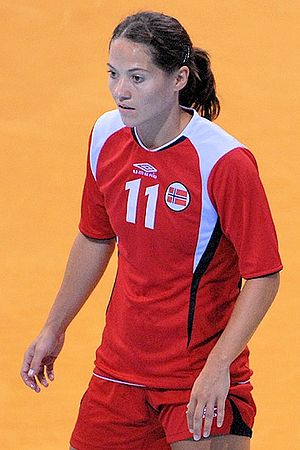
Kari Mette Johansen
Johansen under Sommer-OL 2008 i Beijing.
Kari Mette Johansen er en tidligere norsk håndboldspiller. Hun spillede venstrefløj for Larvik HK fra 1998 til 2014, hvor hun kom fra Lisleby HK i 1998/99 og har også tidligere spillet for Skjeberg HK. Hun begyndte at spille håndbold som femårig, efter at have været med søsteren Kristina til træning. Hun debuterede for den norske landshold den 26. marts 2004 og har senere haft fast plads på holdet. Hun var med til EM 2004, VM 2005 og EM 2006, VM 2007, OL 2008, EM 2008 og VM 2009.